Rees R & Sydney Jones Building

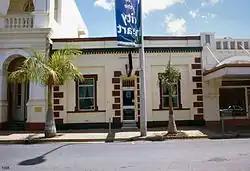
Building in 1996

Rees R & Sydney Jones Building is a heritage-listed office building at 178 Quay Street, Rockhampton, Rockhampton Region, Queensland, Australia. It was built from to 1960s. It is also known as Callianiotis Constructions and should not be confused with another building occupied by Rees R & Sydney Jones at 186 Quay Street. It was added to the Queensland Heritage Register on 21 October 1992.